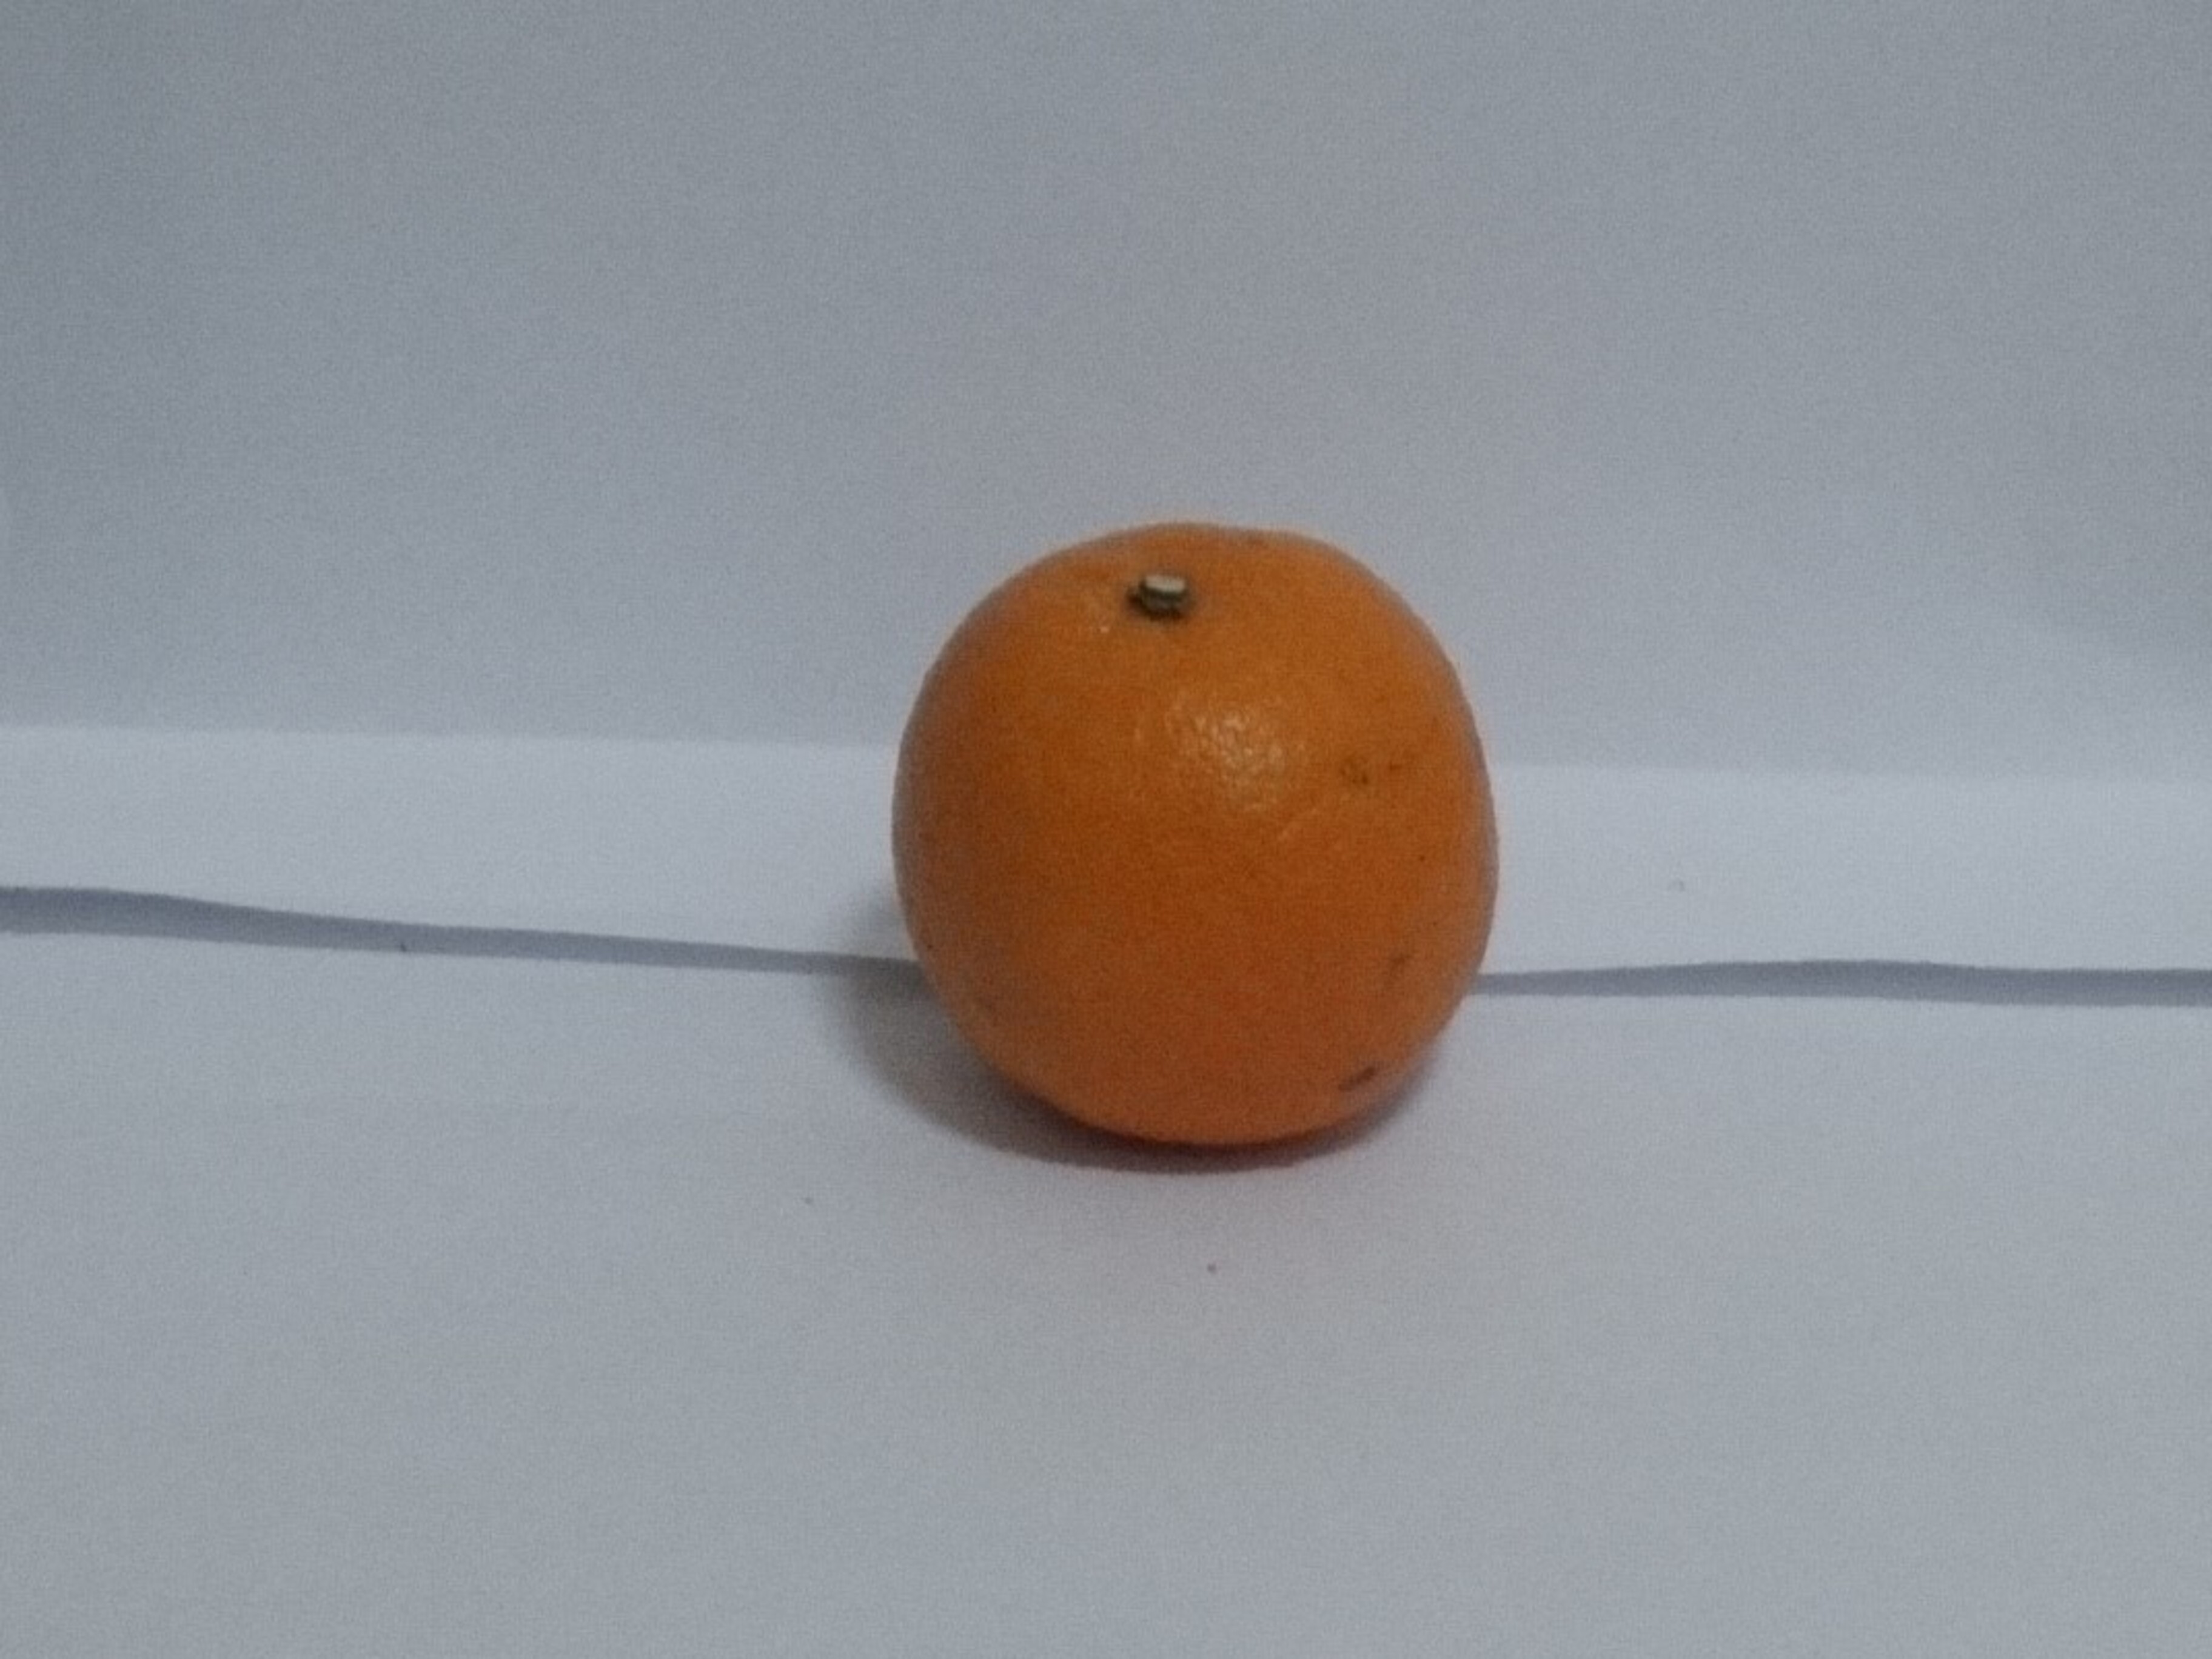
Citrus fruit variety: tankan